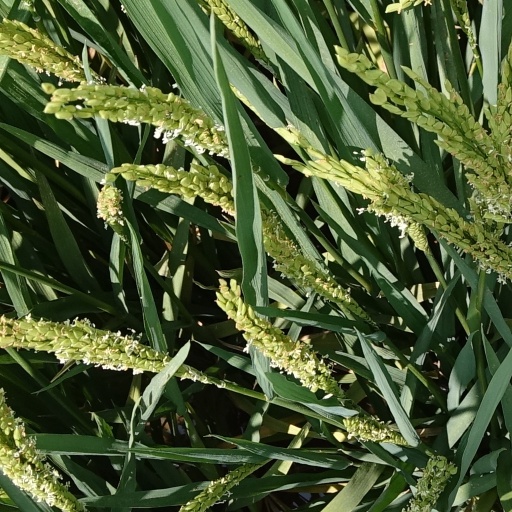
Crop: rice